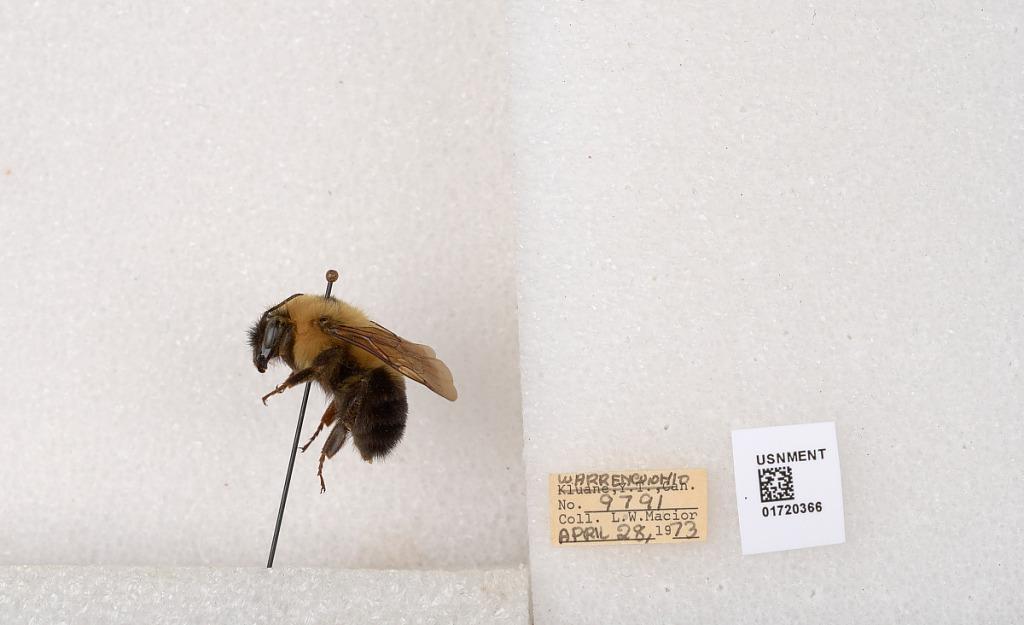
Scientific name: Bombus bimaculatus Cresson
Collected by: L. Macior
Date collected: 1973-4-28
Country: United States
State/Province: Ohio
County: Warren
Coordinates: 39.4276, -84.1668